The Great Escaper

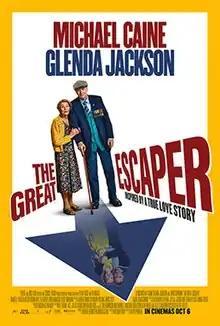
Film poster

The Great Escaper is a 2023 British biographical comedy-drama film directed by Oliver Parker, written by William Ivory, and starring Michael Caine and Glenda Jackson. It is based on the true story of 90-year-old British World War II Royal Navy veteran Bernard Jordan who "broke out" of his nursing home to attend the 70th anniversary D-Day commemorations in France in June 2014.